Pirate Party (Sweden)

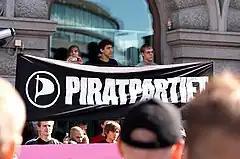
A Pirate Party banner at the demonstration held in Stockholm 3 June 2006.

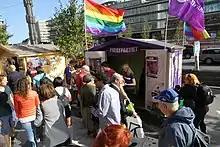
A Pirate Party election campaign cabin in September 2014

On 31 May 2006, Swedish police raided a facility hosting The Pirate Bay (and Piratbyrån, along with over 200 other independent site owners, hosted at the same facility), leading to a breakthrough for the Pirate Party in the public eye. Before the raid, the Party was steadily growing with some ten new members every day, but the raid caused a surge of 500 new members by the end of the day, with a membership count of 2,680. The next day another 930 people had registered membership, giving a total of 3,611 members, more than doubling their original number. During parts of 2006 Mikael Viborg, who is also known as the legal advisor of the popular BitTorrent tracker, The Pirate Bay was a board member of the Pirate Party.